Donato Bramante

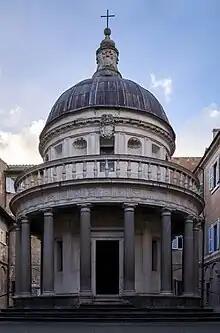
Tempietto

In Rome, he was soon recognised by Cardinal Della Rovere, shortly to become Pope Julius II. For Ferdinand of Aragon and Isabella of Castile or possibly Julius II, Bramante designed one of the most harmonious buildings of the Renaissance: the Tempietto (1502) of San Pietro in Montorio on the Janiculum. Despite its small scale, the construction has all the rigorous proportions and symmetry of Classical structures, surrounded by slender Doric columns, surmounted by a dome. According to a later engraving by Sebastiano Serlio, Bramante planned to set it within a collonaded courtyard. In November 1503, Julius engaged Bramante for the construction of the grandest European architectural commission of the 16th century, the complete rebuilding of St Peter's Basilica. During this time, he created the plans for a vast outdoor courtyard connecting the surrounding buildings called, Cortile del Belvedere. The cornerstone of the first of the great piers of the crossing was laid with ceremony on 17 April 1506. Very few drawings by Bramante survive, though some by his assistants do, demonstrating the extent of the team which had been assembled. Bramante's vision for St Peter's, a centralized Greek cross plan that symbolized sublime perfection for him and his generation (compare Santa Maria della Consolazione at Todi, influenced by Bramante's work) was fundamentally altered by the extension of the nave after his death in 1514. Bramante's plan envisaged four great chapels filling the corner spaces between the equal transepts, each one capped with a smaller dome surrounding the great dome over the crossing. So Bramante's original plan was very much more Romano-Byzantine in its forms than the basilica that was actually built. (See St Peter's Basilica for further details.)